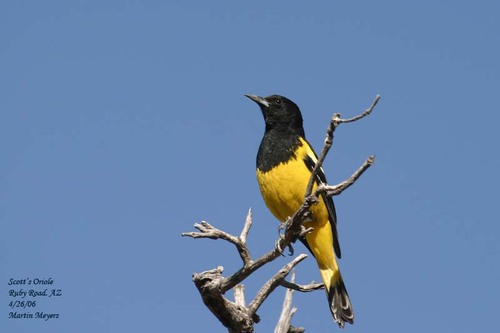
this bird has a black head and neck and a bright yellow belly and breast.
bird has yellow body feathers, yellow breast feather, and black beak
this long bird has a black bill and head, with a yellow underbelly that extends from its breast to its vent.
this medium sized bird has a bright yellow breast and a black head
this colorful bird has a black throat & head, a long pointed bill, and an orange breast, belly and undertail coverts.
this bird is yellow with black and has a long, pointy beak.
this small bird has a long pointed black beak.
this bird is yellow with black and has a long, pointy beak.
this bird has black breast, head, maybe back, and beak, the rest of the body has yellow like the belly and abdomena small to medium sized bird with a black head and wing, bright yellow underside, and a charcoal gray pointy beak.
Species: Scott Oriole